Kalaratri

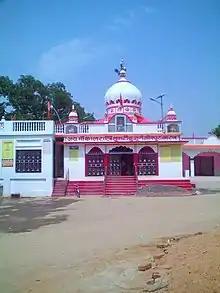
Kalaratri Temple Dumri Buzurg Nayagaon, Bihar, Saran

The complexion of Kalaratri is that of the darkest of nights with bountiful hair and a heavenly shaped form. She has four hands—the left two hands hold a scimitar and a thunderbolt and the right two are in the varada (blessing) and abhaya (protecting) mudras. She wears a necklace that shines like the moon. Kalaratri has three eyes which emanate rays like lightning. Flames appear through her nostrils when she inhales or exhales. Her mount is the donkey, sometimes considered as a corpse. Blue, red and white colours should be used to wear on this day.